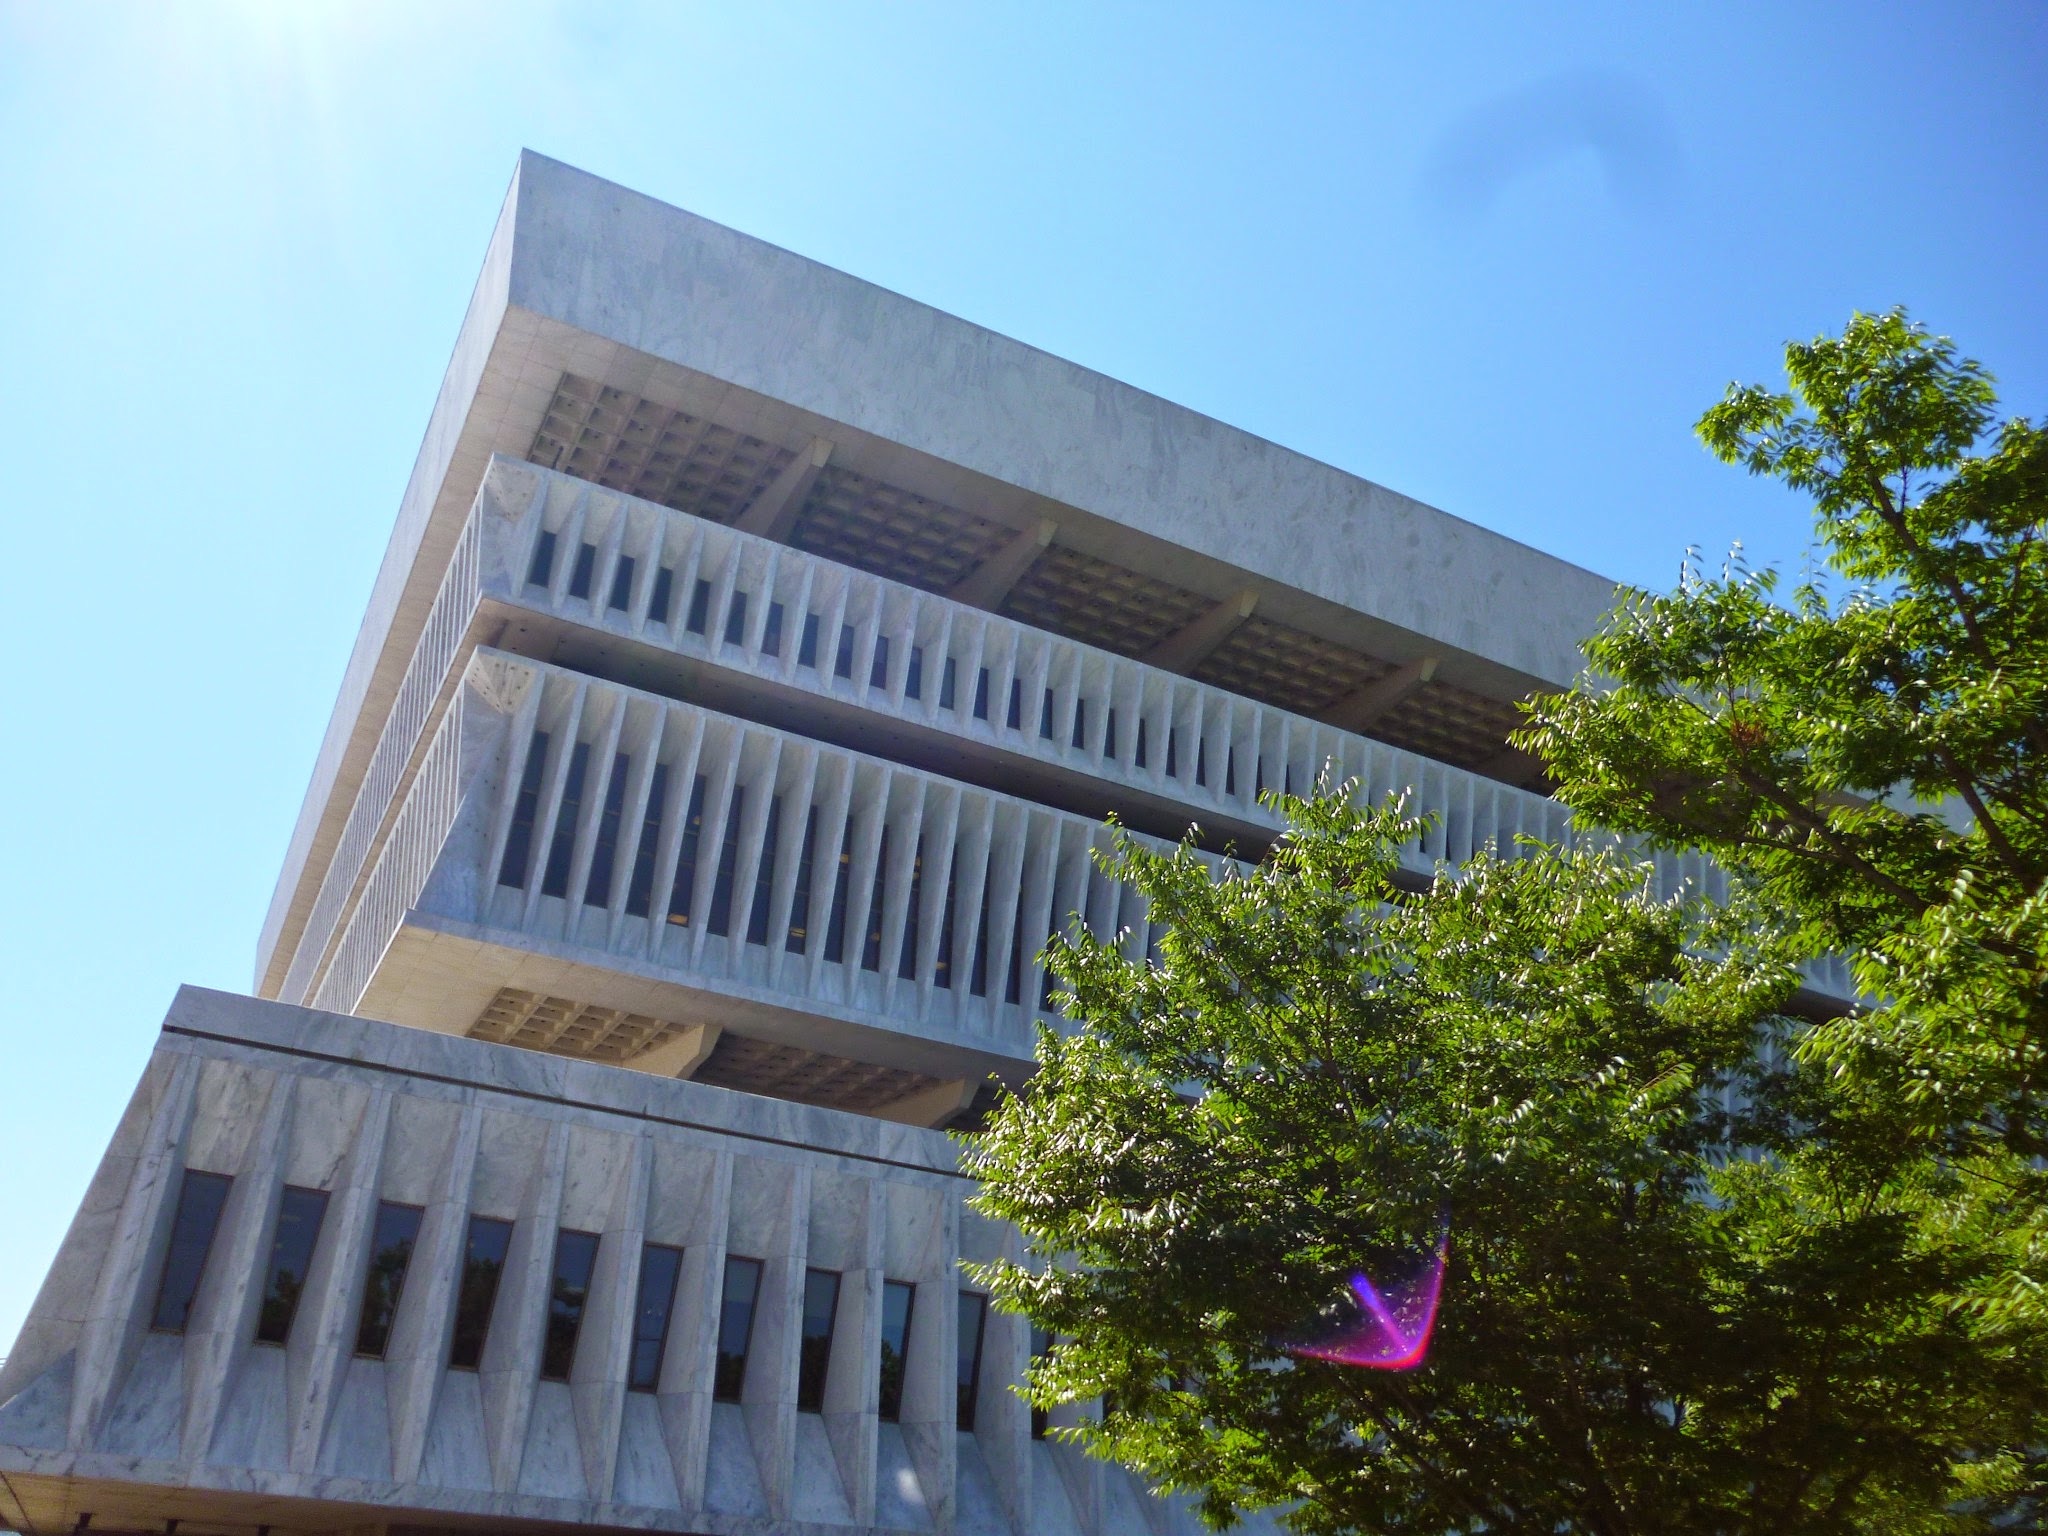
architecture, house, downtown, landmark, facade, professional, tower block, estate, headquarters, condominium